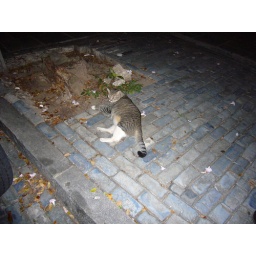
During the day, many of the cats would hang out under the parked cars lining the streets of Old San Juan.